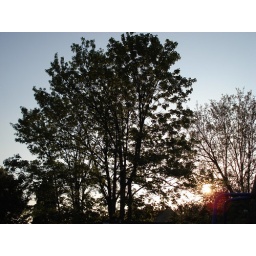
A tree standing tall near my house at sunset